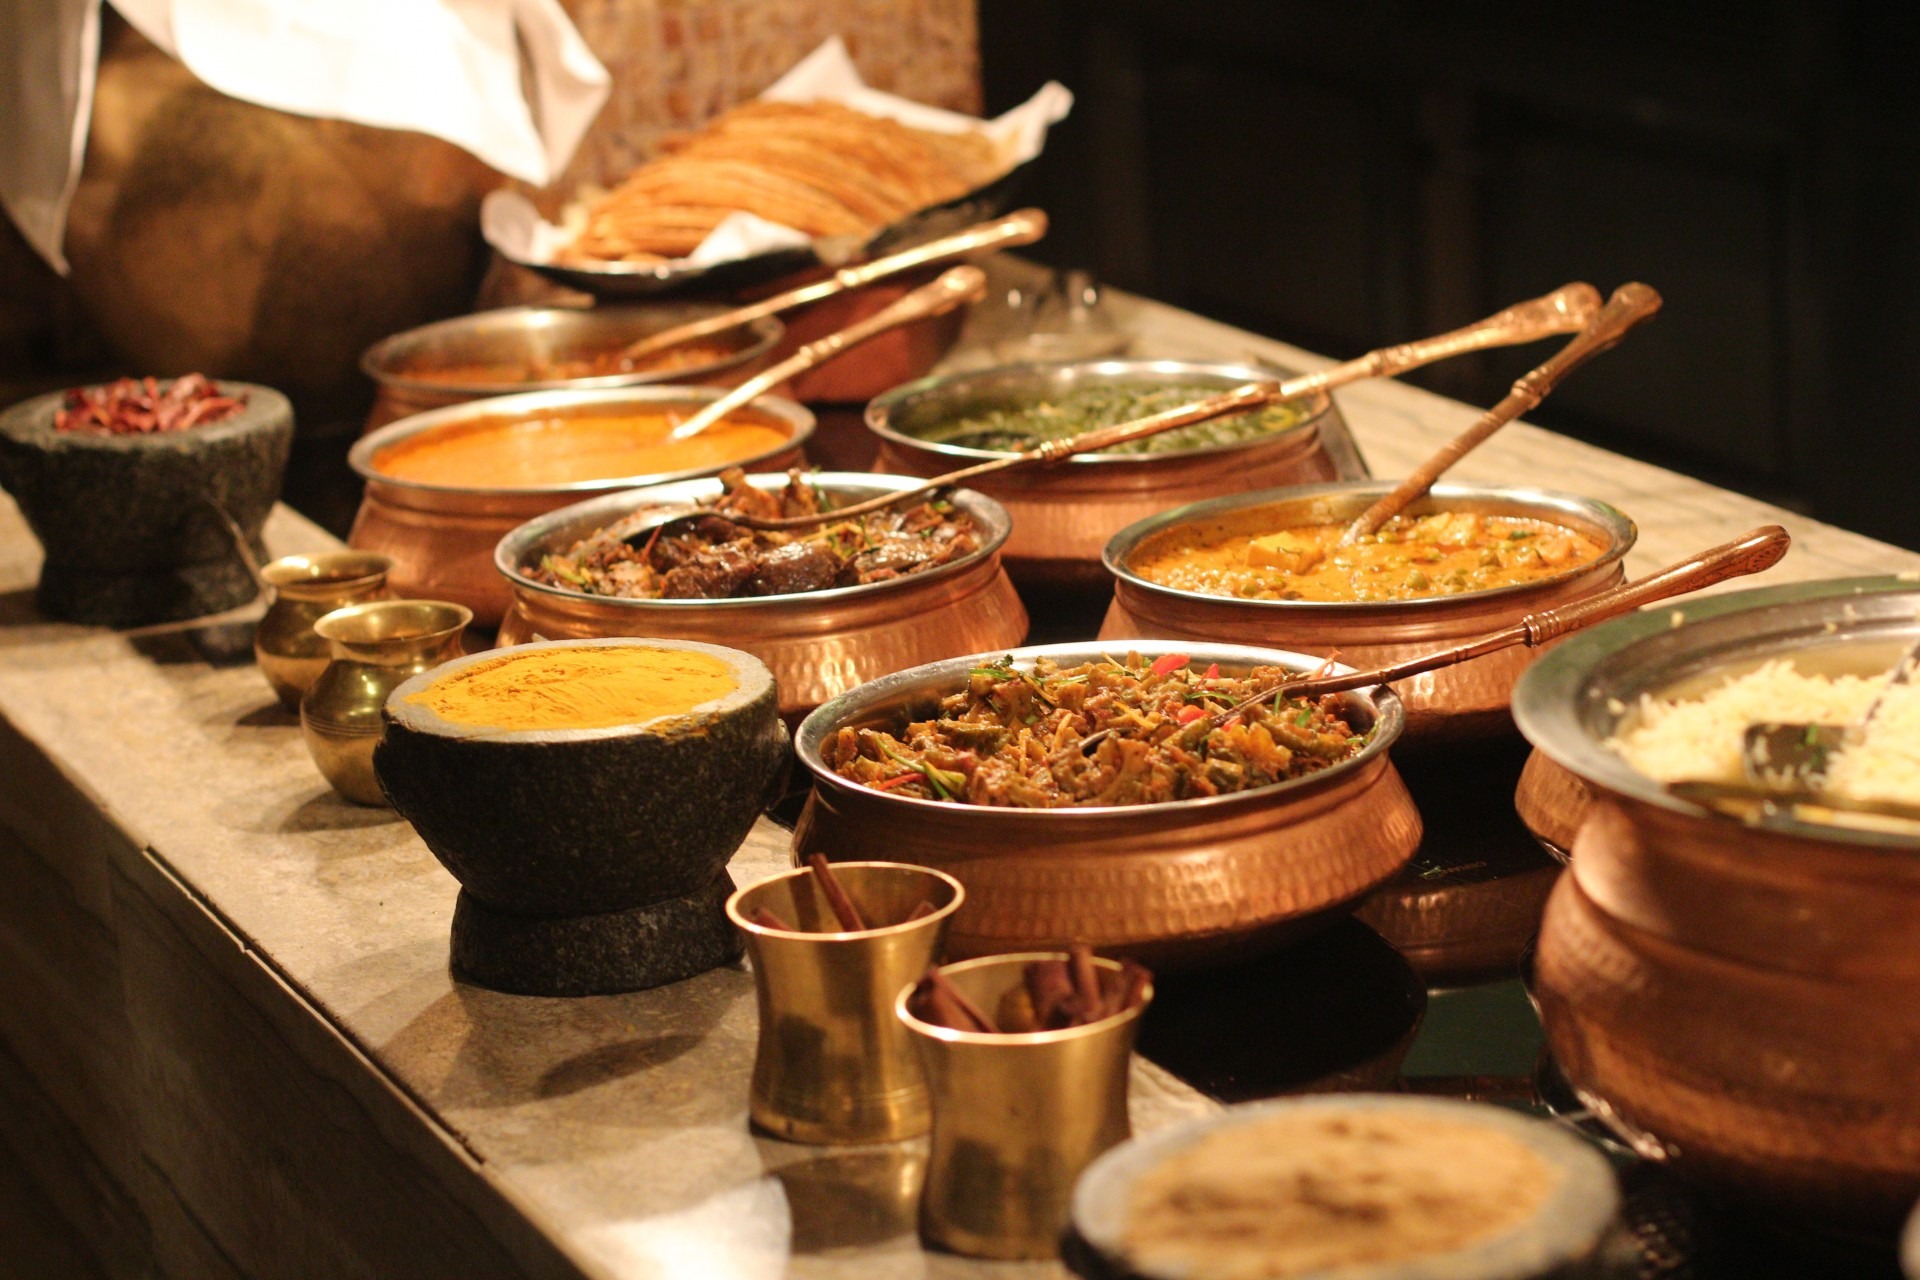
restaurant, dish, meal, food, cooking, breakfast, gourmet, lunch, cuisine, delicious, buffet, asian food, eating, dining, dinner, spices, spicy, tasty, india, indian, catering, traditional, supper, chinese food, hot pot